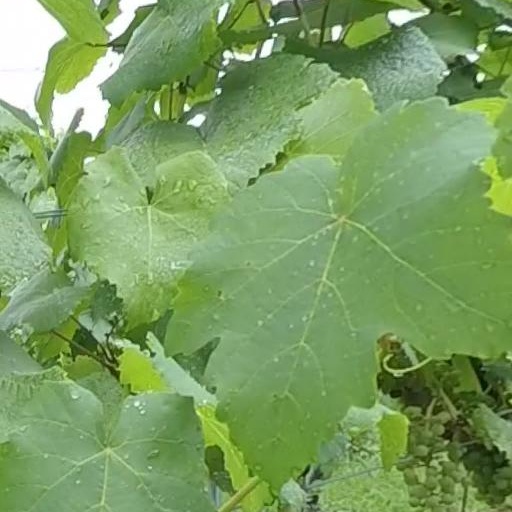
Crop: grape